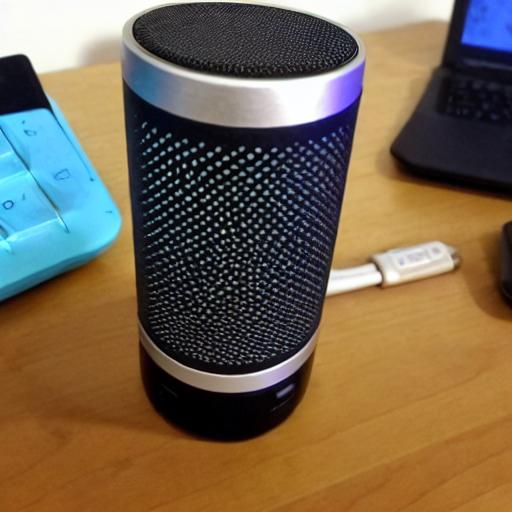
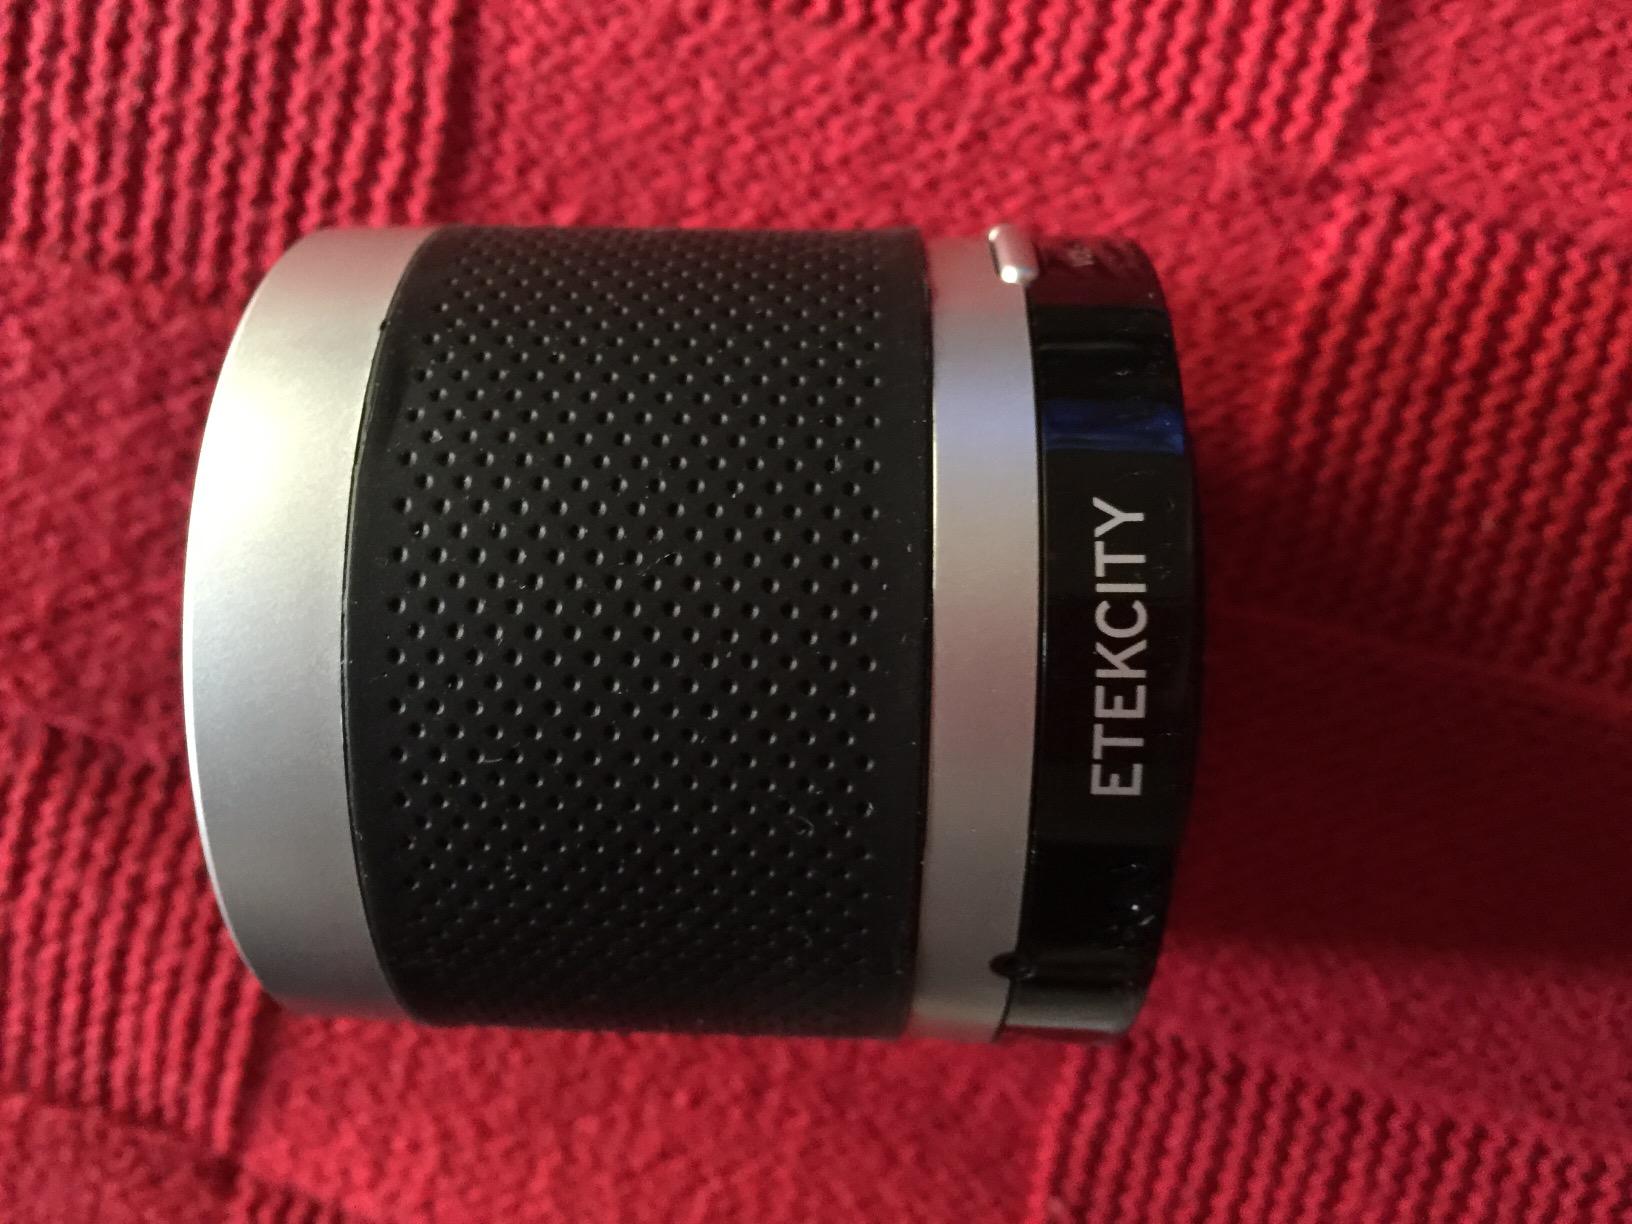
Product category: speaker
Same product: no